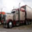
Label: truck